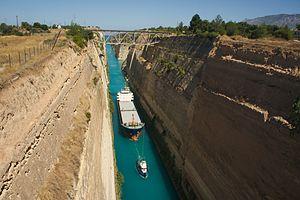
Navire imposant traversant le canal de Corinthe.
Le canal de Corinthe est une voie d'eau artificielle creusée à travers l'isthme de Corinthe, en Grèce, pour relier le golfe de Corinthe, dans la mer Ionienne, à l'ouest, au golfe Saronique, dans la mer Égée, à l'est. Le canal de Corinthe fait donc du Péloponnèse une île, puisqu'il perce de part en part l'isthme reliant cette péninsule au reste du territoire grec.